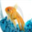
Label: aquarium_fish